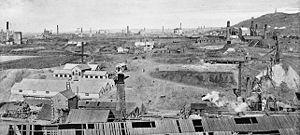
Dolcoath mine fut une mine de cuivre et d'étain à Camborne, Cornouailles, Royaume-Uni. Son nom dérive du cornique pour anciennes terres et elle était également connue affectueusement sous le nom Reine des mines de Cornouilles. Le site se trouve au nord-ouest de Carn Brea. Le route de Dolcoath rejoint la route A3047 et Chapel Hill. Le site se trouve au sud de cette route.